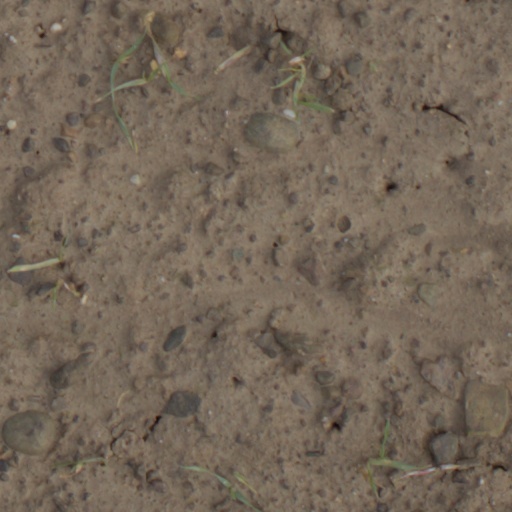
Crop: wheat